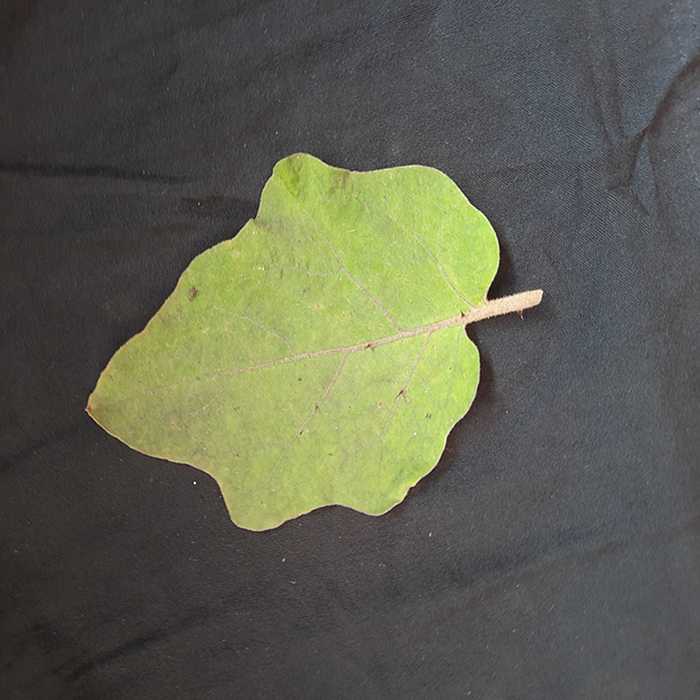
Plant: Eggplant
Label: Eggplant fresh leaf